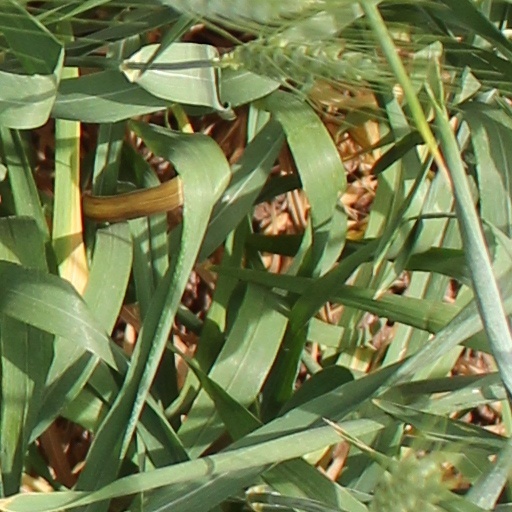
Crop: wheat